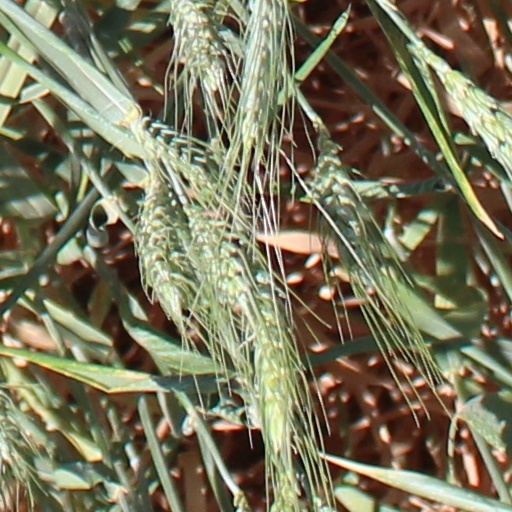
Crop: wheat